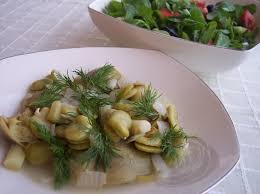
Yemek: enginar